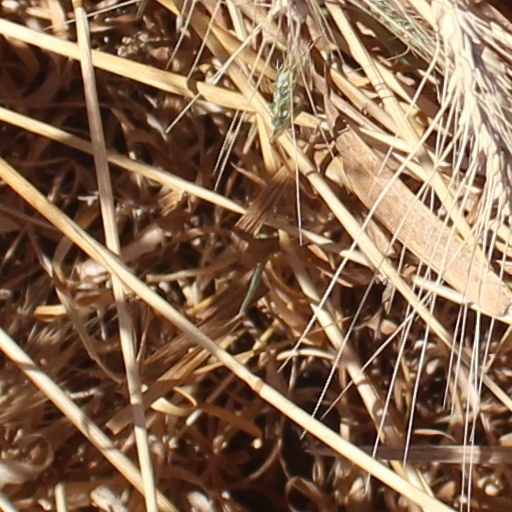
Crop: wheat